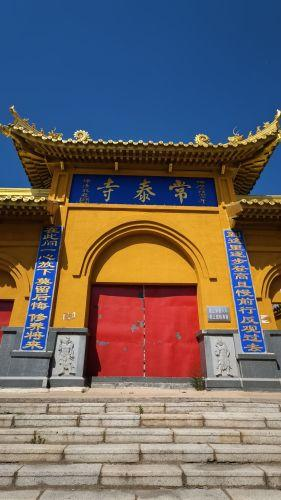
地标名称：常泰寺
所在城市：铁岭市·昌图县